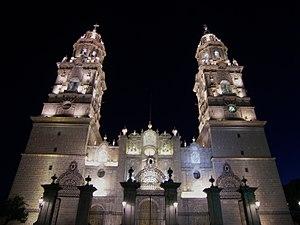
Morelia est une ville du Mexique central, capitale de l'État de Michoacán de Ocampo. Située sur le plateau p'urepecha sur l'axe volcanique central, à mi-chemin entre Mexico et Guadalajara, elle fut fondée par Antonio de Mendoza le 18 mai 1541 et porta longtemps le nom de Valladolid. Elle a été renommée en 1828 en l'honneur du héros de l'indépendance José María Morelos y Pavón, qui y était né.